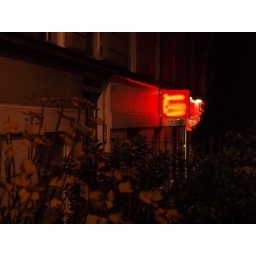
the red sign of the mini market in Rose Street